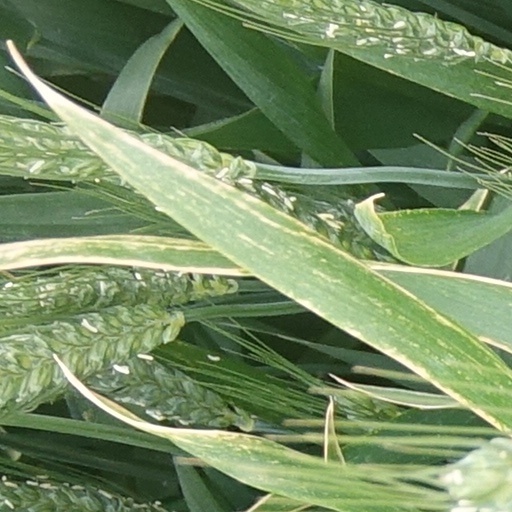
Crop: wheat